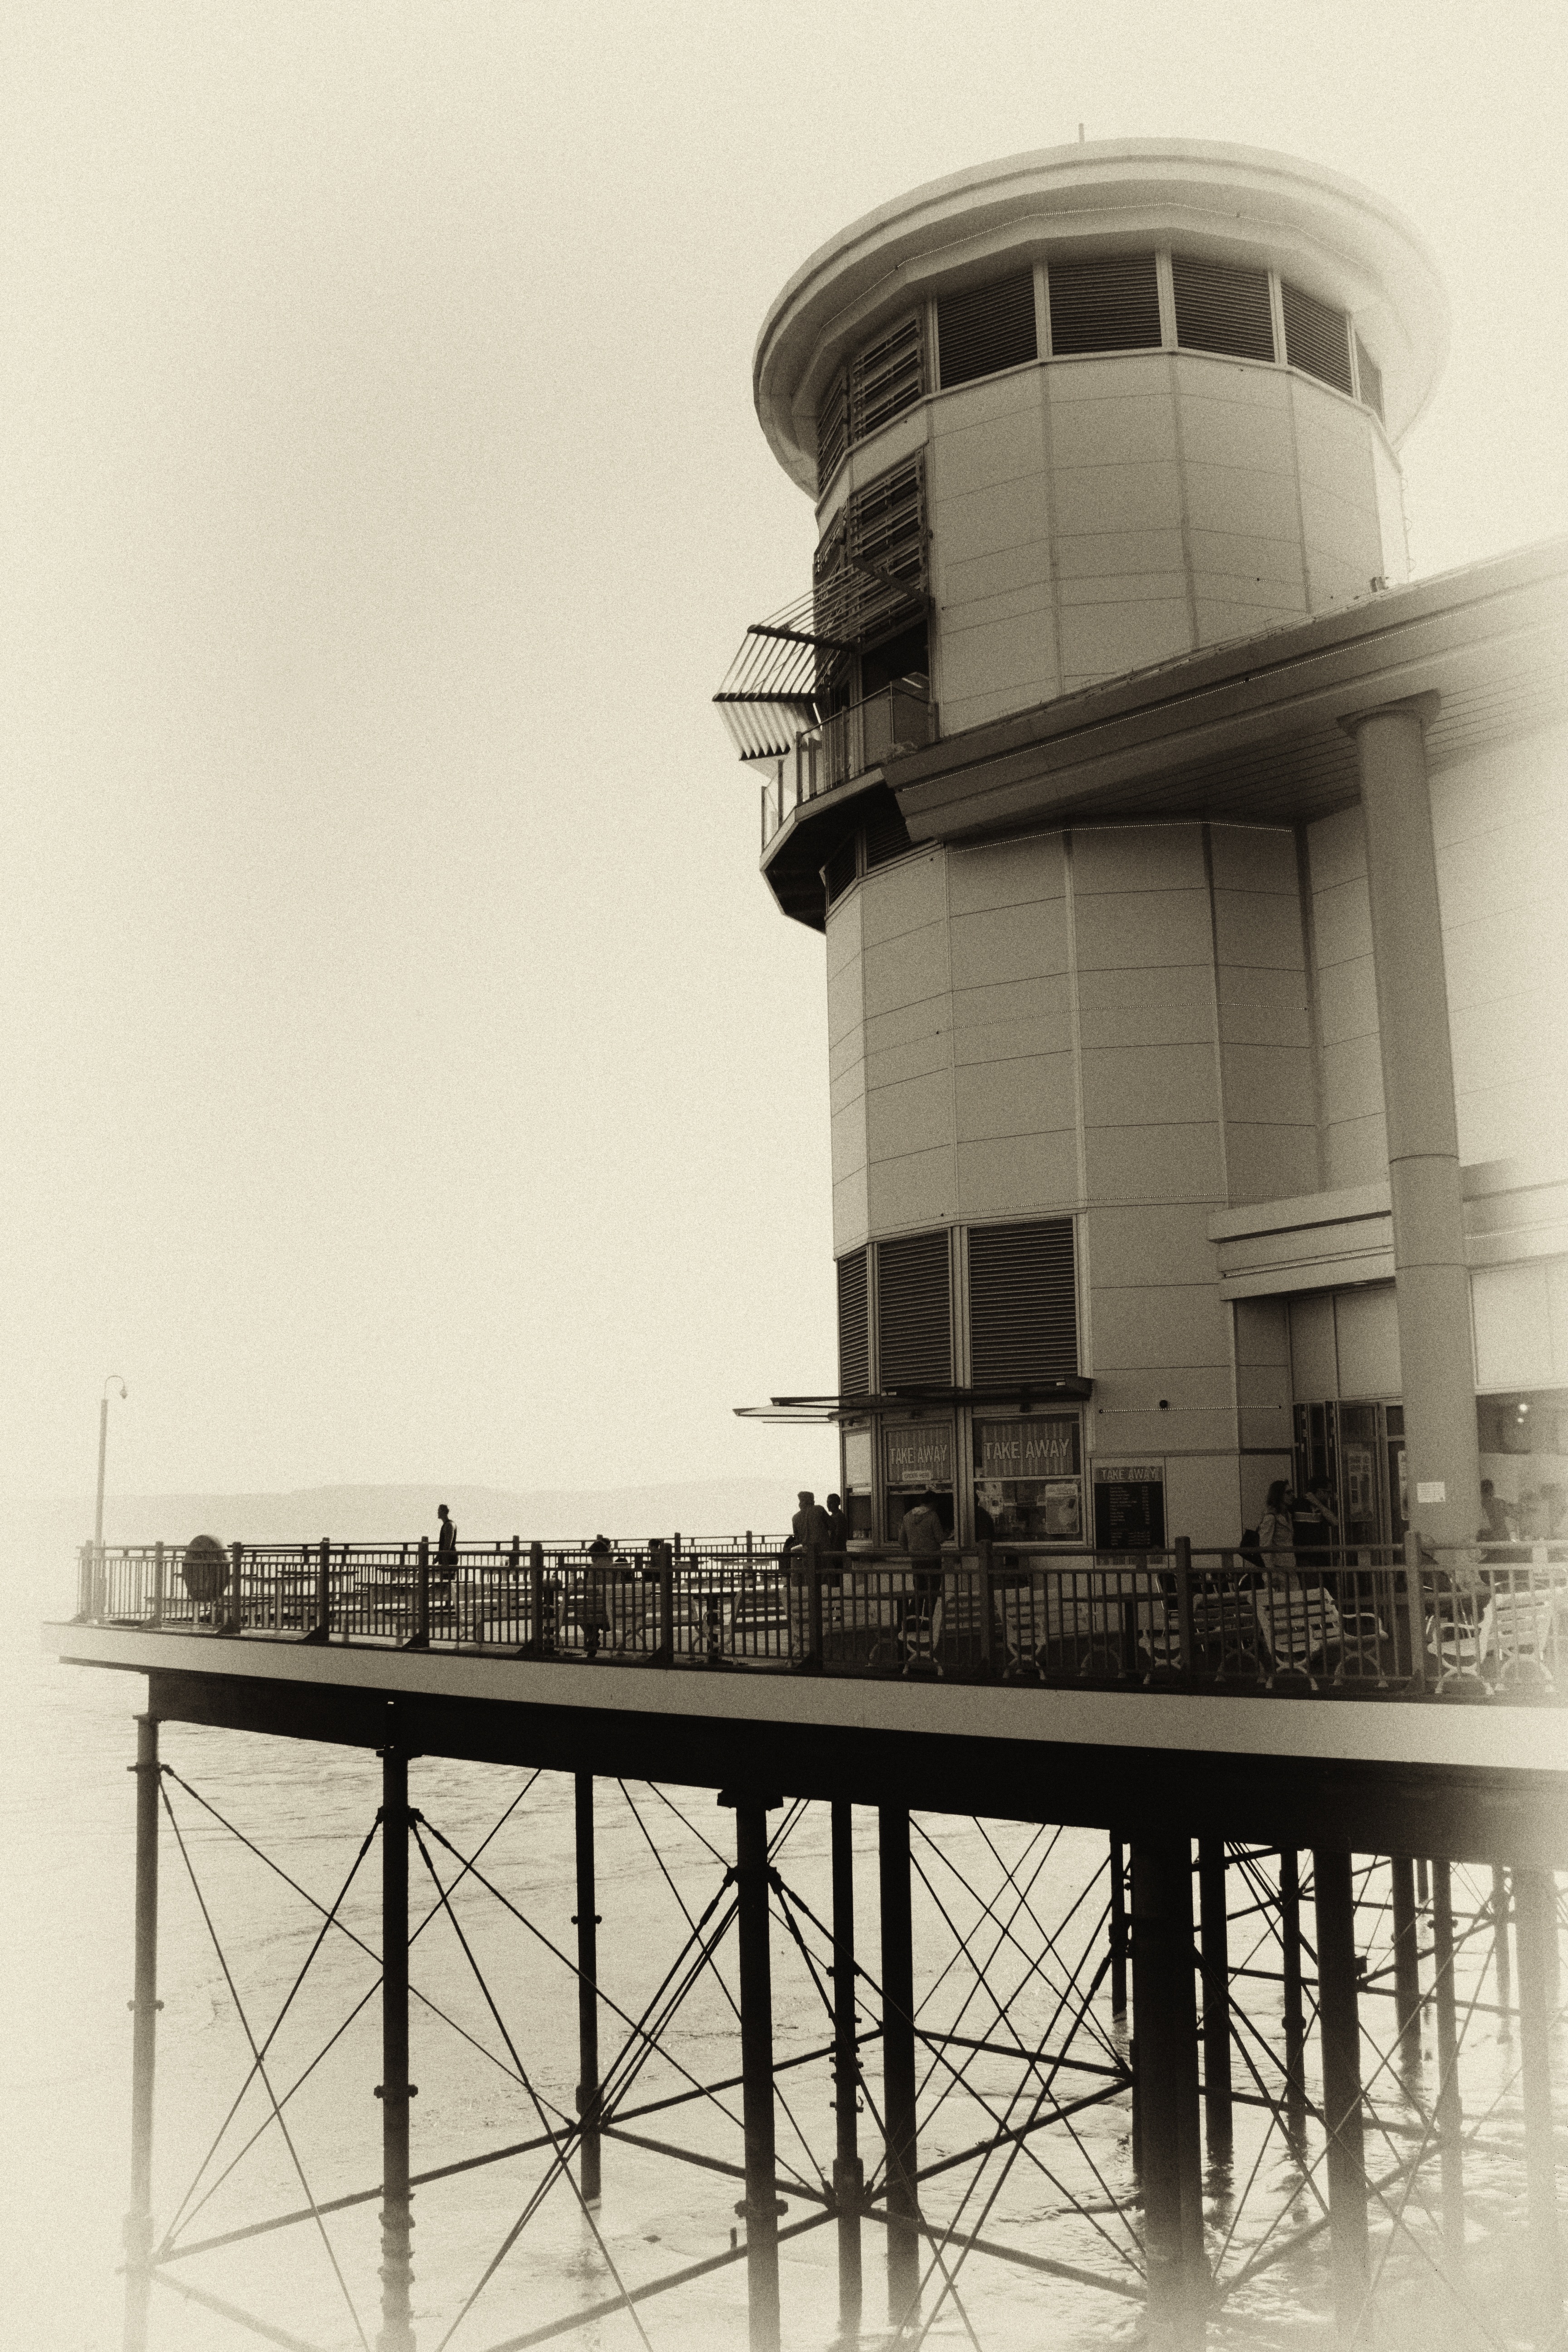
beach, sea, coast, ocean, black and white, architecture, white, town, view, skyscraper, pier, country, vacation, coastline, seaside, europe, tower, holiday, landmark, industry, historic, black, monochrome, tourism, seashore, uk, england, sandy, west, grand, resort, photograph, mare, british, super, channel, english, tourist attraction, victorian, shape, bristol, estuary, somerset, control tower, monochrome photography, weston super mare, brean, severn, weston, birnbeck